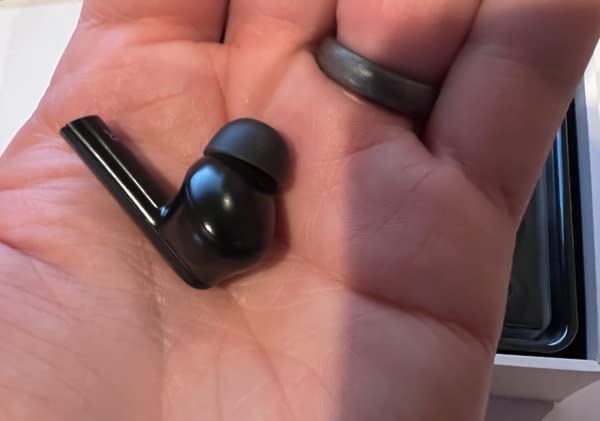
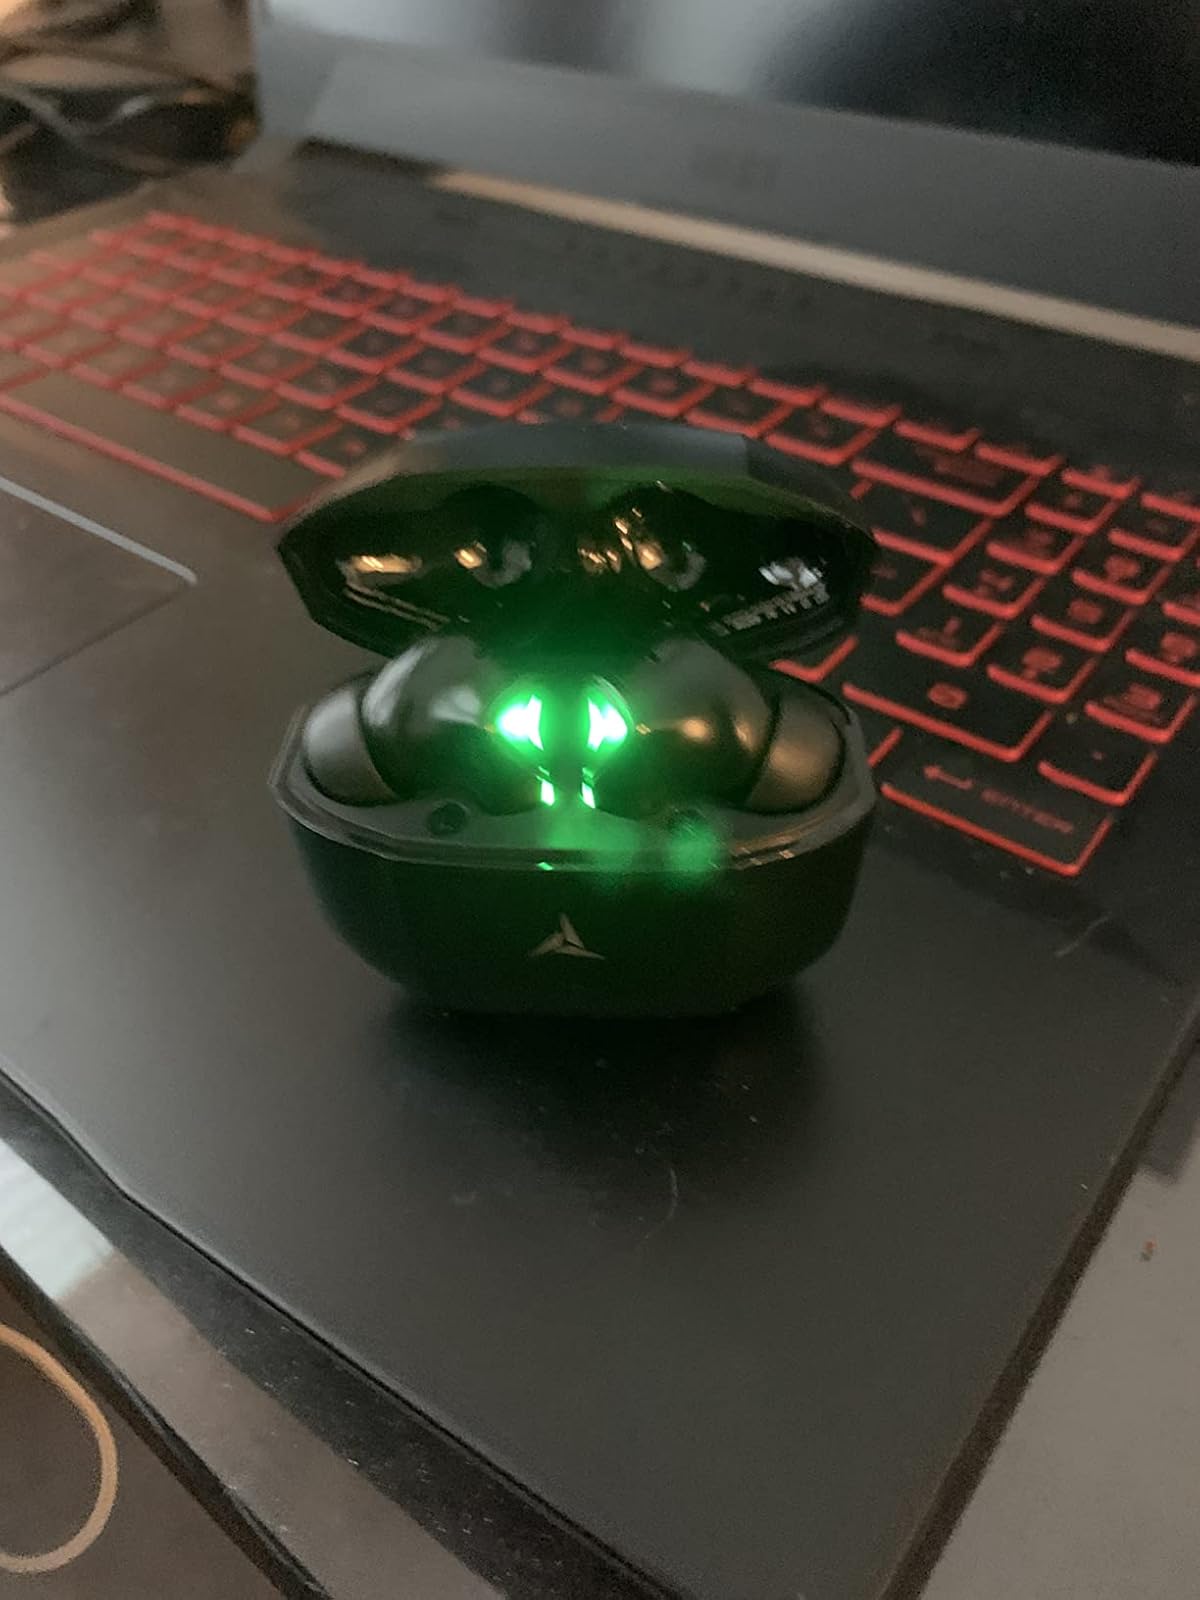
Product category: earbuds
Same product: yes